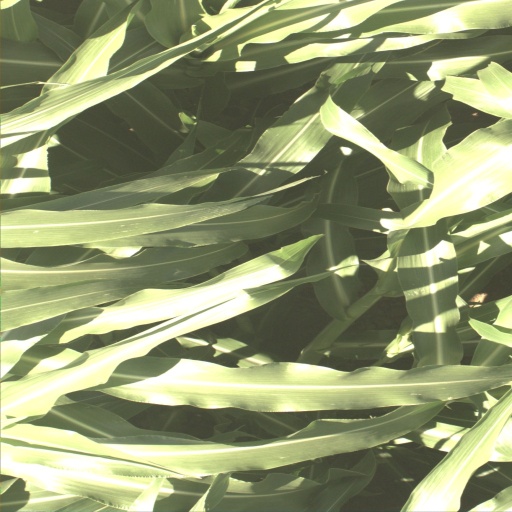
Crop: sorghum